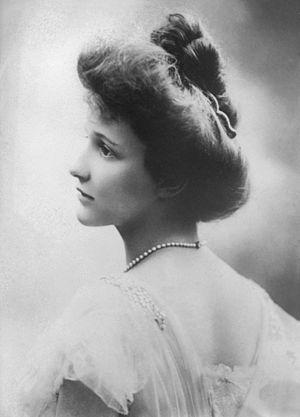
Nancy Astor, née Nancy Witcher Langhorne, est une femme politique britannique d'origine américaine, née le 19 mai 1879 à Danville, morte le 2 mai 1964 à Grimsthorpe.